Philanthropin

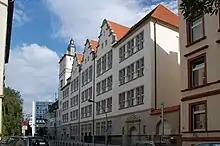
The Philanthropin's school building from 1908

The Philanthropin (Greek for "place of humanity") is a Jewish elementary school and gymnasium in Frankfurt, Germany. It was founded in 1804 by Mayer Amschel Rothschild.